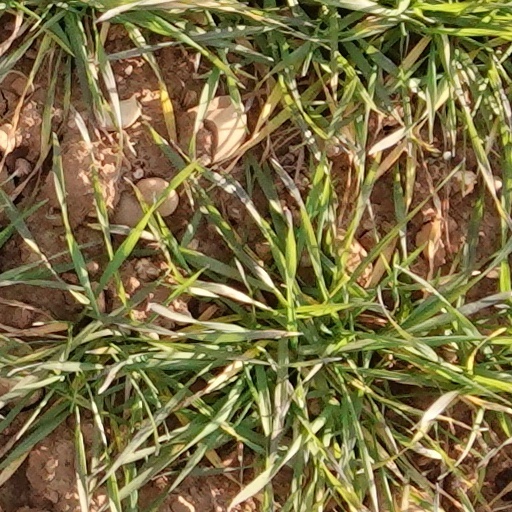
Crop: wheat